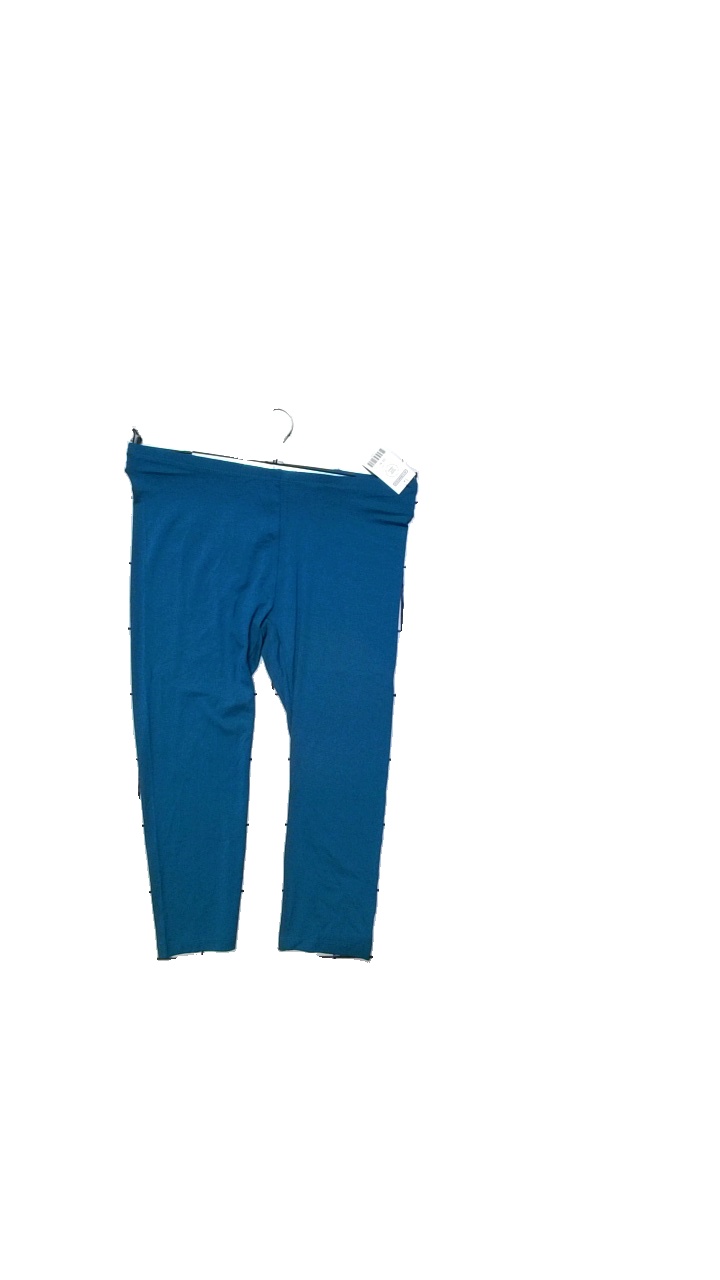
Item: Trousers (Ladies)
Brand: Indiska
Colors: Turquoise
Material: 94% viscose, 6% elastane
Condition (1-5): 5
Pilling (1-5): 5
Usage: Reuse
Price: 50-100